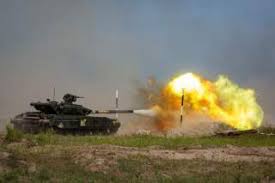
Label: T-62